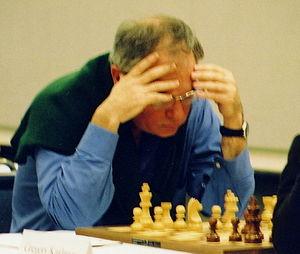
Walter Shawn Browne est un grand maître du jeu d'échecs et un joueur de poker américain et australien. Browne a remporté le championnat des États-Unis à six reprises, le championnat panaméricain d'échecs en 1974 et le championnat panaméricain senior en décembre 2014. Il était un spécialiste de la variante Najdorf de la défense sicilienne.